Sweden at the 1960 Summer Paralympics

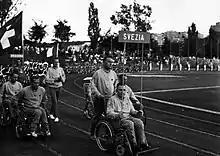
Sweden at Rome 1960

Sweden participated in the inaugural Paralympic Games in 1960 in Rome. The 1960 Paralympics, now considered to have been the first Paralympic Games, were initially known as the ninth Stoke Mandeville Games. The Stoke Mandeville Games were founded for athletes with disabilities in Great Britain in 1948.